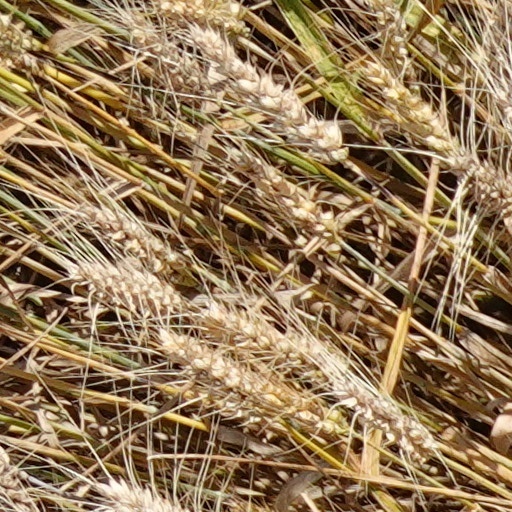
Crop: wheat